Natural Park of Marguareis

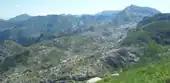
"Conca delle Carsene", a karstic pleteau in the park

A wide parn of the regional park consists in woodland (mainly beechwoods and woods of silver fir and European larch), whose development was favored by the monks of the Certosa of Pesio. The peculiar climate of the area, which shows bot Alpine and Mediterranean features, as well as its Karstic geology, sustain a very remarkable vegetal biodiversity. In the protected area indeed have been recorded about 1,500 different plant species; among them are quite remarkable "Saxifraga cernua", "Viola pinnata" and the nowadays extremely rare "Cypripedium calceolus".